Rameswaram

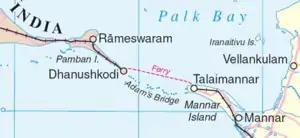
Map of Ramsetu's Bridge (a chain of limestone shoals) and environs, before the cyclone of 1964.

Ramsetu Bridge is a chain of limestone shoals, between Rameswaram and Mannar Island, off the northwestern coast of Sri Lanka. Geological evidence suggests that this bridge is a former land connection between India and Sri Lanka. The bridge is long and separates the Gulf of Mannar (North-East) from the Palk Strait (South-West). It was reportedly passable on foot up to the 15th century until storms deepened the channel. The temple records record that Rama's Bridge was completely above sea level until it broke in a cyclone in 1480 CE. The bridge was first mentioned in the ancient Indian Sanskrit epic "Ramayana" of Valmiki. The name "Rama's Bridge" or "Rama Setu" (Sanskrit; "setu": bridge) refers to the bridge built by the Vanara (ape men) army of Rama in Hindu mythology, which he used to reach Lanka and rescue his wife Sita from the demon king Ravana. The "Ramayana" attributes the building of this bridge to Rama in verse 2–22–76, naming it as Setubandhanam. The sea separating India and Sri Lanka is called Sethusamudram meaning "Sea of the Bridge". Maps prepared by a Dutch cartographer in 1747 CE, available at the Tanjore Saraswathi Mahal Library show this area as "Ramancoil", a colloquial form of the Tamil "Raman Kovil" (or Rama's Temple). Many other maps in Schwartzberg's historical atlas and other sources such as travel texts by Marco Polo call this area by various names such as "Adam's Bridge", "Sethubandha" and "Sethubandha Rameswaram".